Karlsborg Artillery Regiment

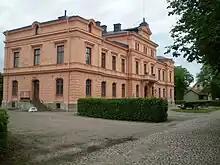
Officer's mess at Karlsborg Fortress.

Karlsborg Artillery Regiment was located at Karlsborg Fortress. The installation was taken over by Karlsborg Air Defense Regiment. In 1961, the installation was taken over within the fortress by the Göta Signal Regiment (S 2). Since 1984, the Life Regiment Hussars (K 3) are housed in the fortress.